Robert Schmutzler

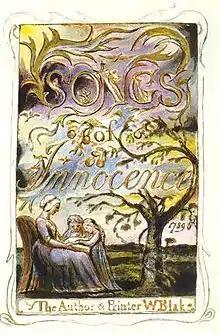
Title page of William Blake's "Songs of Innocence", 1789.

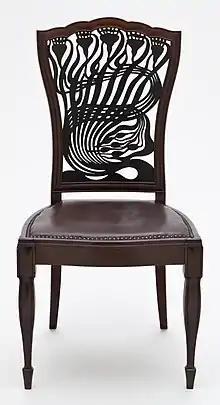
Chair designed by Arthur Mackmurdo in 1881, the back panel of which has been seen as a precursor of Art Nouveau design.

Schmutzler's major work was his book "Art nouveau-Jugendstil" (1962) which was developed from his doctoral thesis. It was printed in English in 1964 as "Art Nouveau" in a translation by Edouard Roditi, published by Thames and Hudson in the United Kingdom and Abrams in the United States.